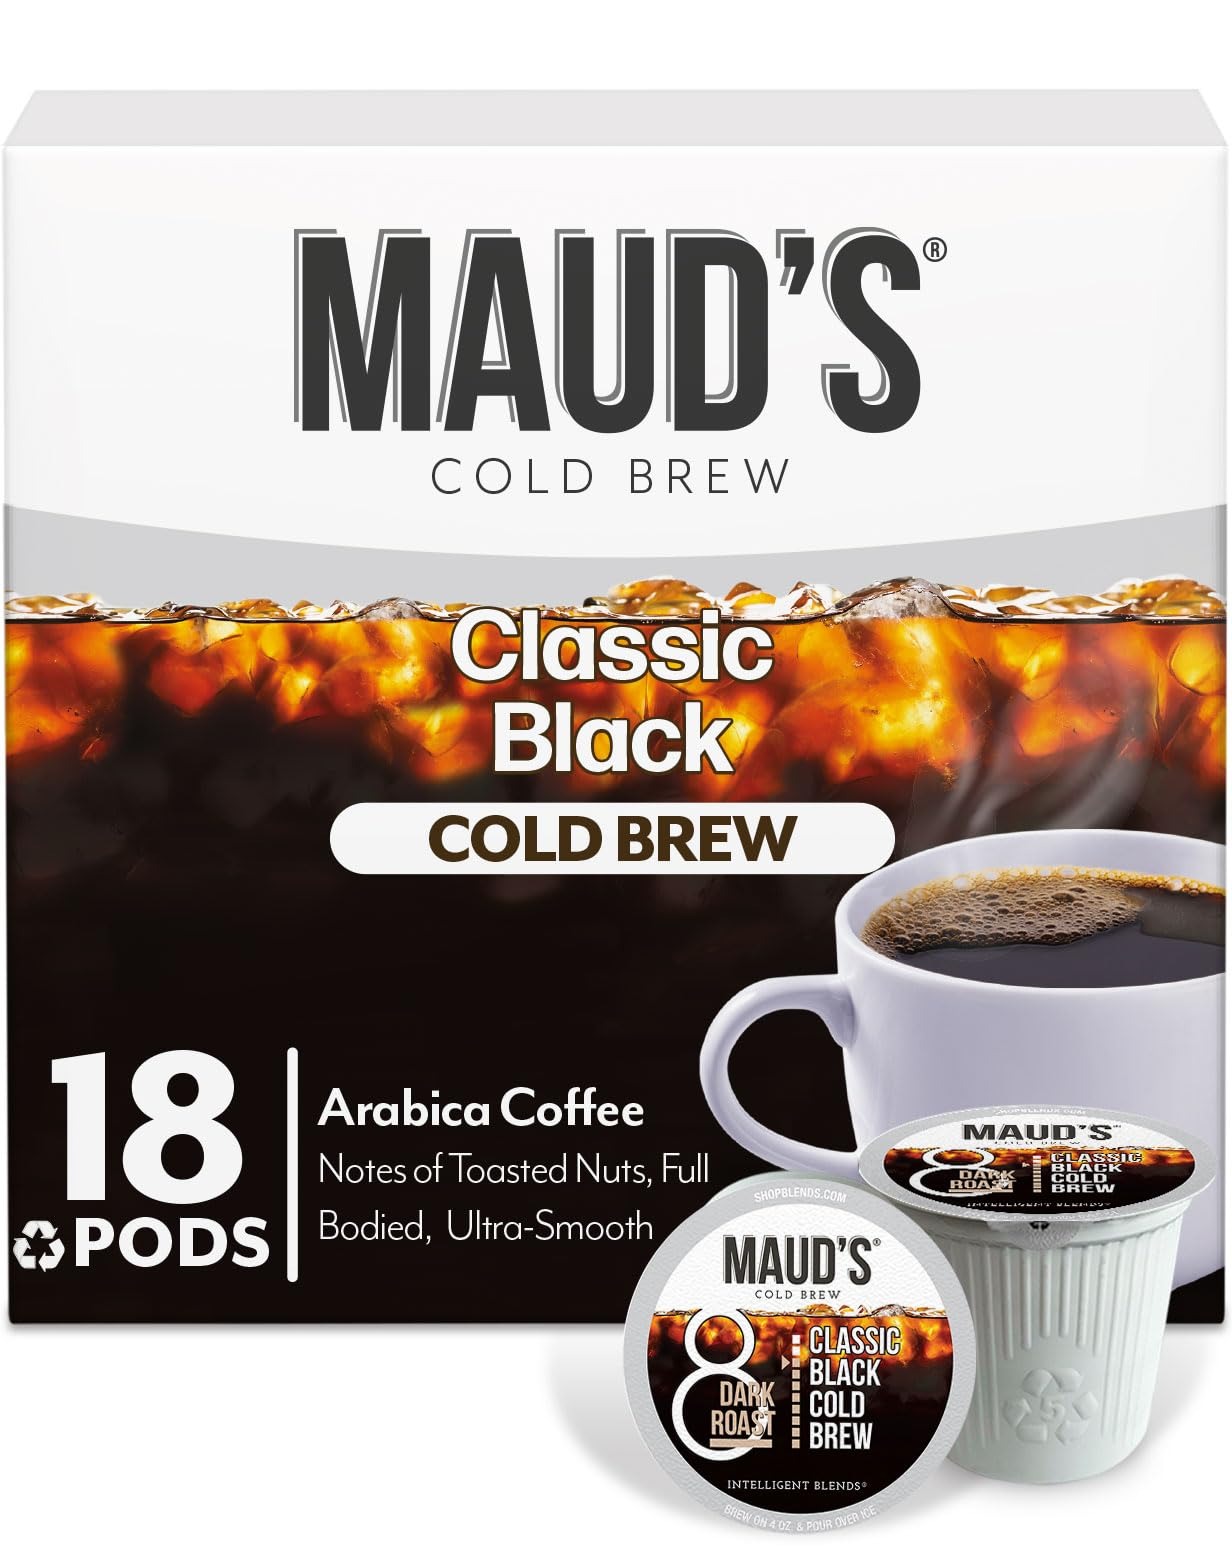
Item Name: Maud's Cold Brew Dark Roast Coffee Pods, 18 ct, Recyclable Single Serve Pods – 100% Arabica Coffee, Compatible with Keurig K Cups Maker
Bullet Point 1: [Flavorful Cold Brew Black Coffee]: Maud's "Cold Brew Classic Black" Coffee Pods offer an ultra-smooth, full-bodied brew with low acidity. This 100% dark roast Arabica blend creates a classically bold and perfectly balanced cup, ideal for any time of day. Enjoy it over ice for a refreshing brew or savor its versatility hot! A hot cold brew—an intriguing contradiction that will tantalize your tastebuds!
Bullet Point 2: [Affordable Excellence]: Experience exceptional quality without compromising your budget with Maud's flavored coffee pods and coffee sampler packs. They deliver unbeatable, good value for money, making your daily coffee indulgence more affordable, and you can't beat the price.
Bullet Point 3: [Quality in Every Cup]: Crafted with excellence, our coffee pods ensure consistent, high-quality brews thanks to our exclusive use of high-quality 100% Arabica coffee. You'll savor the great taste, enticing aroma, and an absence of bitterness in every cup. You can count on Maud’s for a delicious cup of coffee every time.
Bullet Point 4: [Effortless Convenience]: Maud's coffee pods, California Roasted & 100% Solar Energy Produced, are designed for use with nearly all compatible single-serve Keurig K Cup brewers. They are also made from recyclable #5 plastic materials and feature easy-peel tabs, making them a convenient and friendly choice. Check your local recycling facilities for more information; not recyclable in all communities.
Bullet Point 5: [Maud’s Legacy]: Experience the essence of Maud’s in every sip, with coffee pods that capture the heart of our brand, delivering unforgettable taste and quality for coffee enthusiasts, all while supporting the world with California Roasted & 100% Solar Energy Roasted beans. Upgrade your coffee experience with Maud’s, where taste, affordability, quality, and convenience meet in every cup.
Product Description: Maud's Cold Brew is an ultra-smooth, full bodied brew with low acidity. This easy-to-make, 100% arabica coffee blend produces a classicly bold and perfectly balanced cup that's drinkable any time of the day. Just pour over ice and enjoy for a refreshing brew! Just as versatile to be enjoyed hot! A hot cold brew, an oxymoron that will drive your tastebuds crazy! Maud’s Coffee single serve coffee pods are compatible with nearly all single serve coffee makers, making these a delicious and convenient option for the busy coffee drinker who wants real flavor in their morning cup. Our cups are eco-friendly and made from 100% recyclable #5 plastic, so you can enjoy each steamy mug knowing you're doing something good for yourself, and the earth! Why not delight your senses with a truly aromatic and flavorful experience? Each single serve coffee pod is filled with perfectly ground 100% Arabica Coffee beans of the highest quality, including organic and fair trade beans from premier growing regions around the world. Your daily cup of coffee isn't just a routine, it’s a moment to enjoy the little things in life. To ensure you get the best cup every time, we roast our beans in our own San Diego Facility, which means we can personally monitor the quality and character of each batch.
Value: 18.0
Unit: Count

Price: 14.45